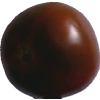
Label: tomato_maroon